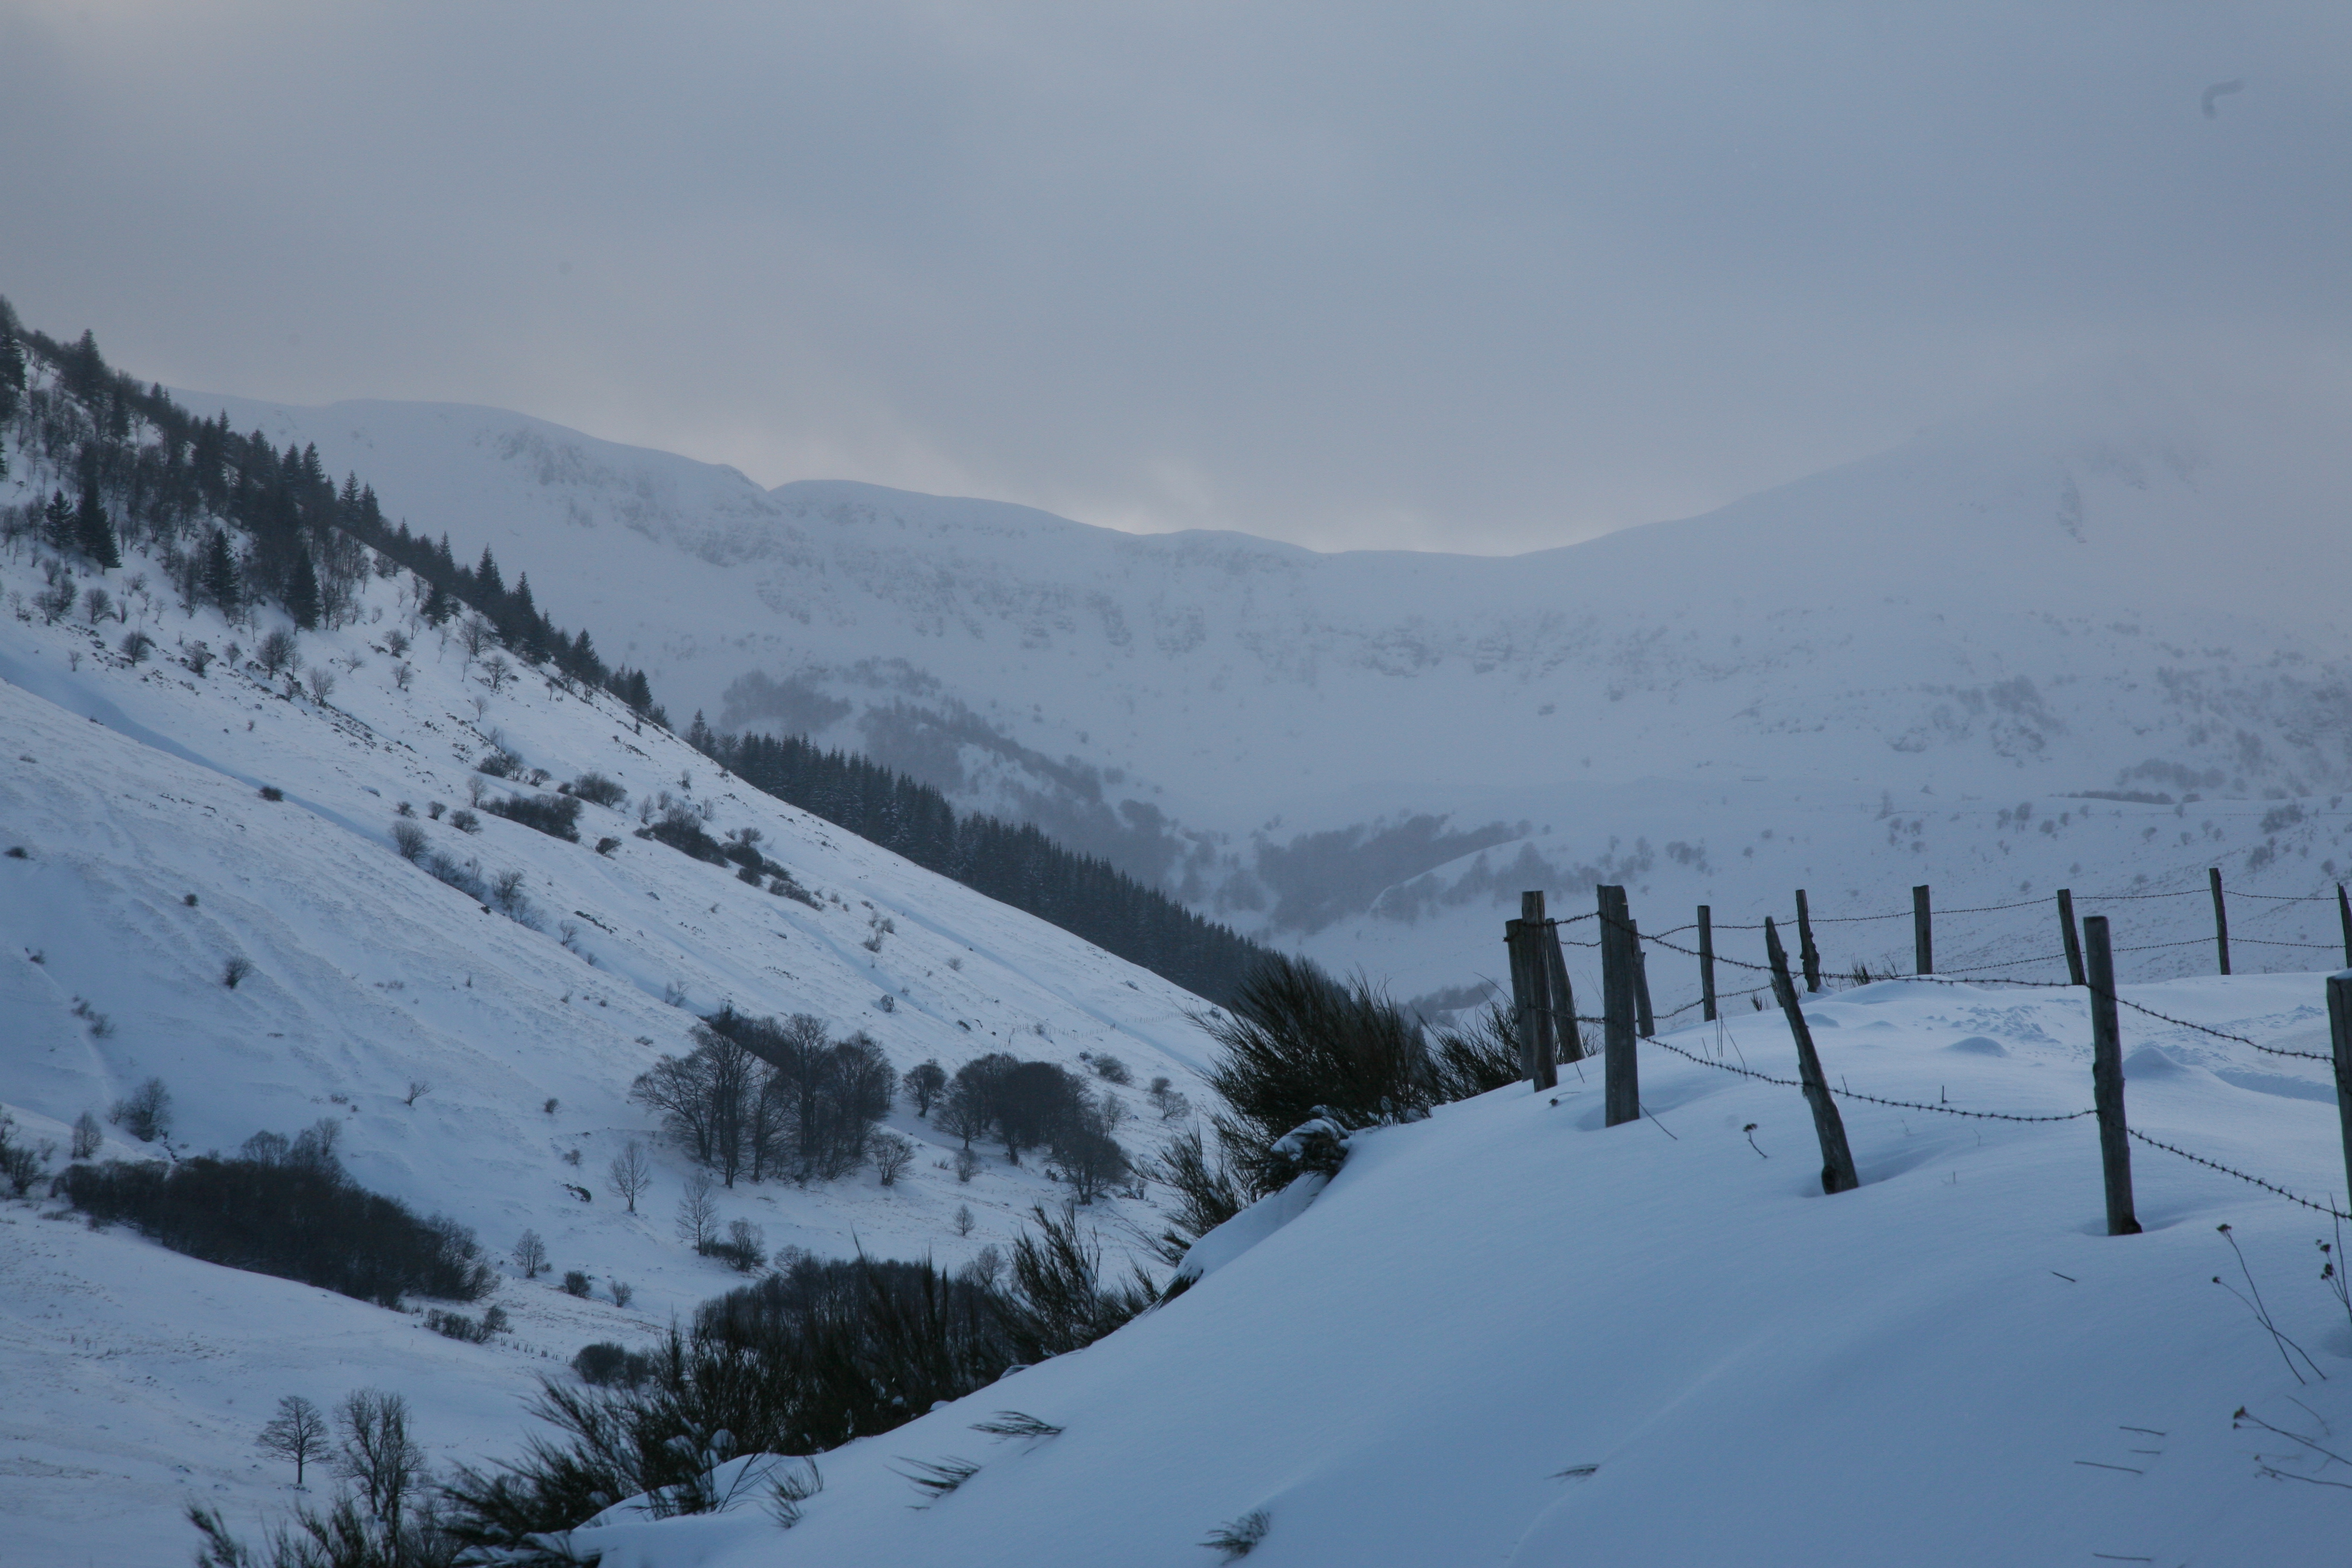
mountain, snow, winter, valley, mountain range, france, weather, skiing, season, ridge, sports equipment, auvergne, hiver, resort, alps, ski, footwear, montagne, piste, freezing, murat, cantal, puymary, dienne, d680, ski touring, vall e, nordic skiing, ski mountaineering, ski equipment, mountainous landforms, geological phenomenon